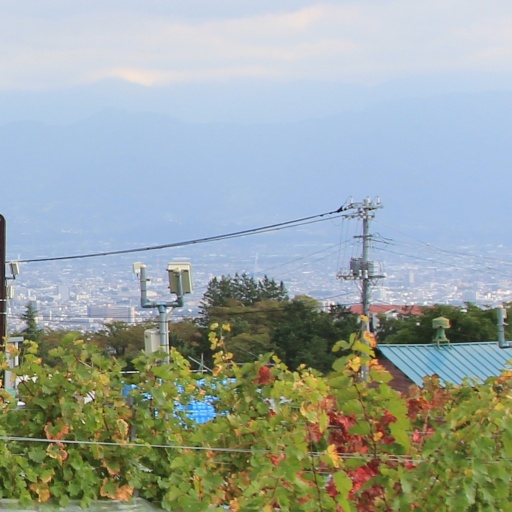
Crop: grape